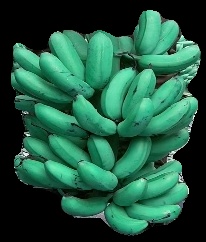
Variety: rasbale
Grade: grade1